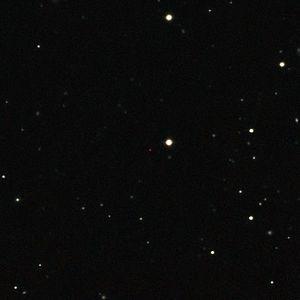
ULAS J112001.48+064124.3, ou, est un quasar situé dans la constellation du Lion à une distance comobile d'environ 12,9 milliards d'années-lumière du Système solaire. Il s'agit, le 6 décembre 2017, du deuxième quasar le plus lointain connu et du premier mesuré avec un décalage vers le rouge au-delà de 7 : sa lumière qui nous parvient aujourd'hui a été émise il y a 12,9 milliards d'années, alors que l'Univers n'existait que depuis 765 millions d'années.
Cette page présente une chronologie de l'année 2011 dans le domaine de l'astronomie.